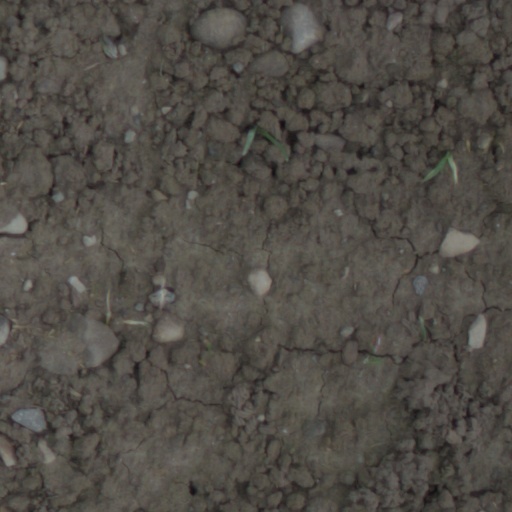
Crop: wheat